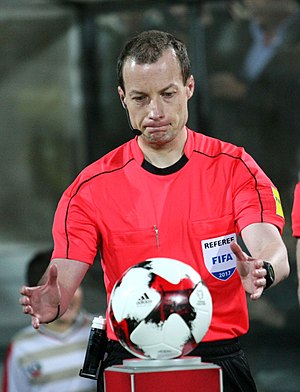
William Collum
William "Willie" Collum er en skotsk fodbolddommer fra Glasgow. Han har dømt internationalt under det internationale fodboldforbund FIFA siden 2006, hvor han er indrangeret som Premier Development Category-dommer, der er det næsthøjeste niveau for internationale dommere, hvor han er udset til at rykke op som elite dommer inden for den nærmeste fremtid.